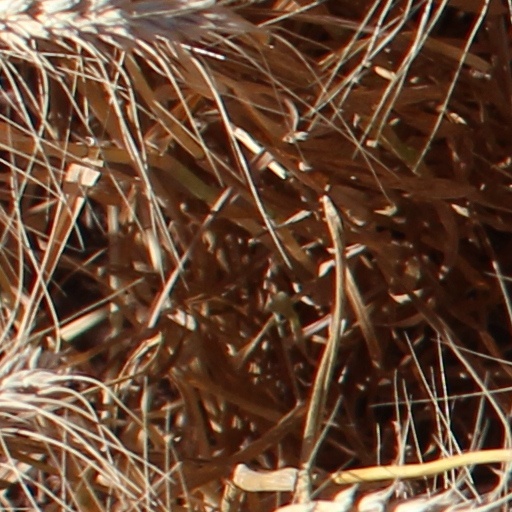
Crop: wheat